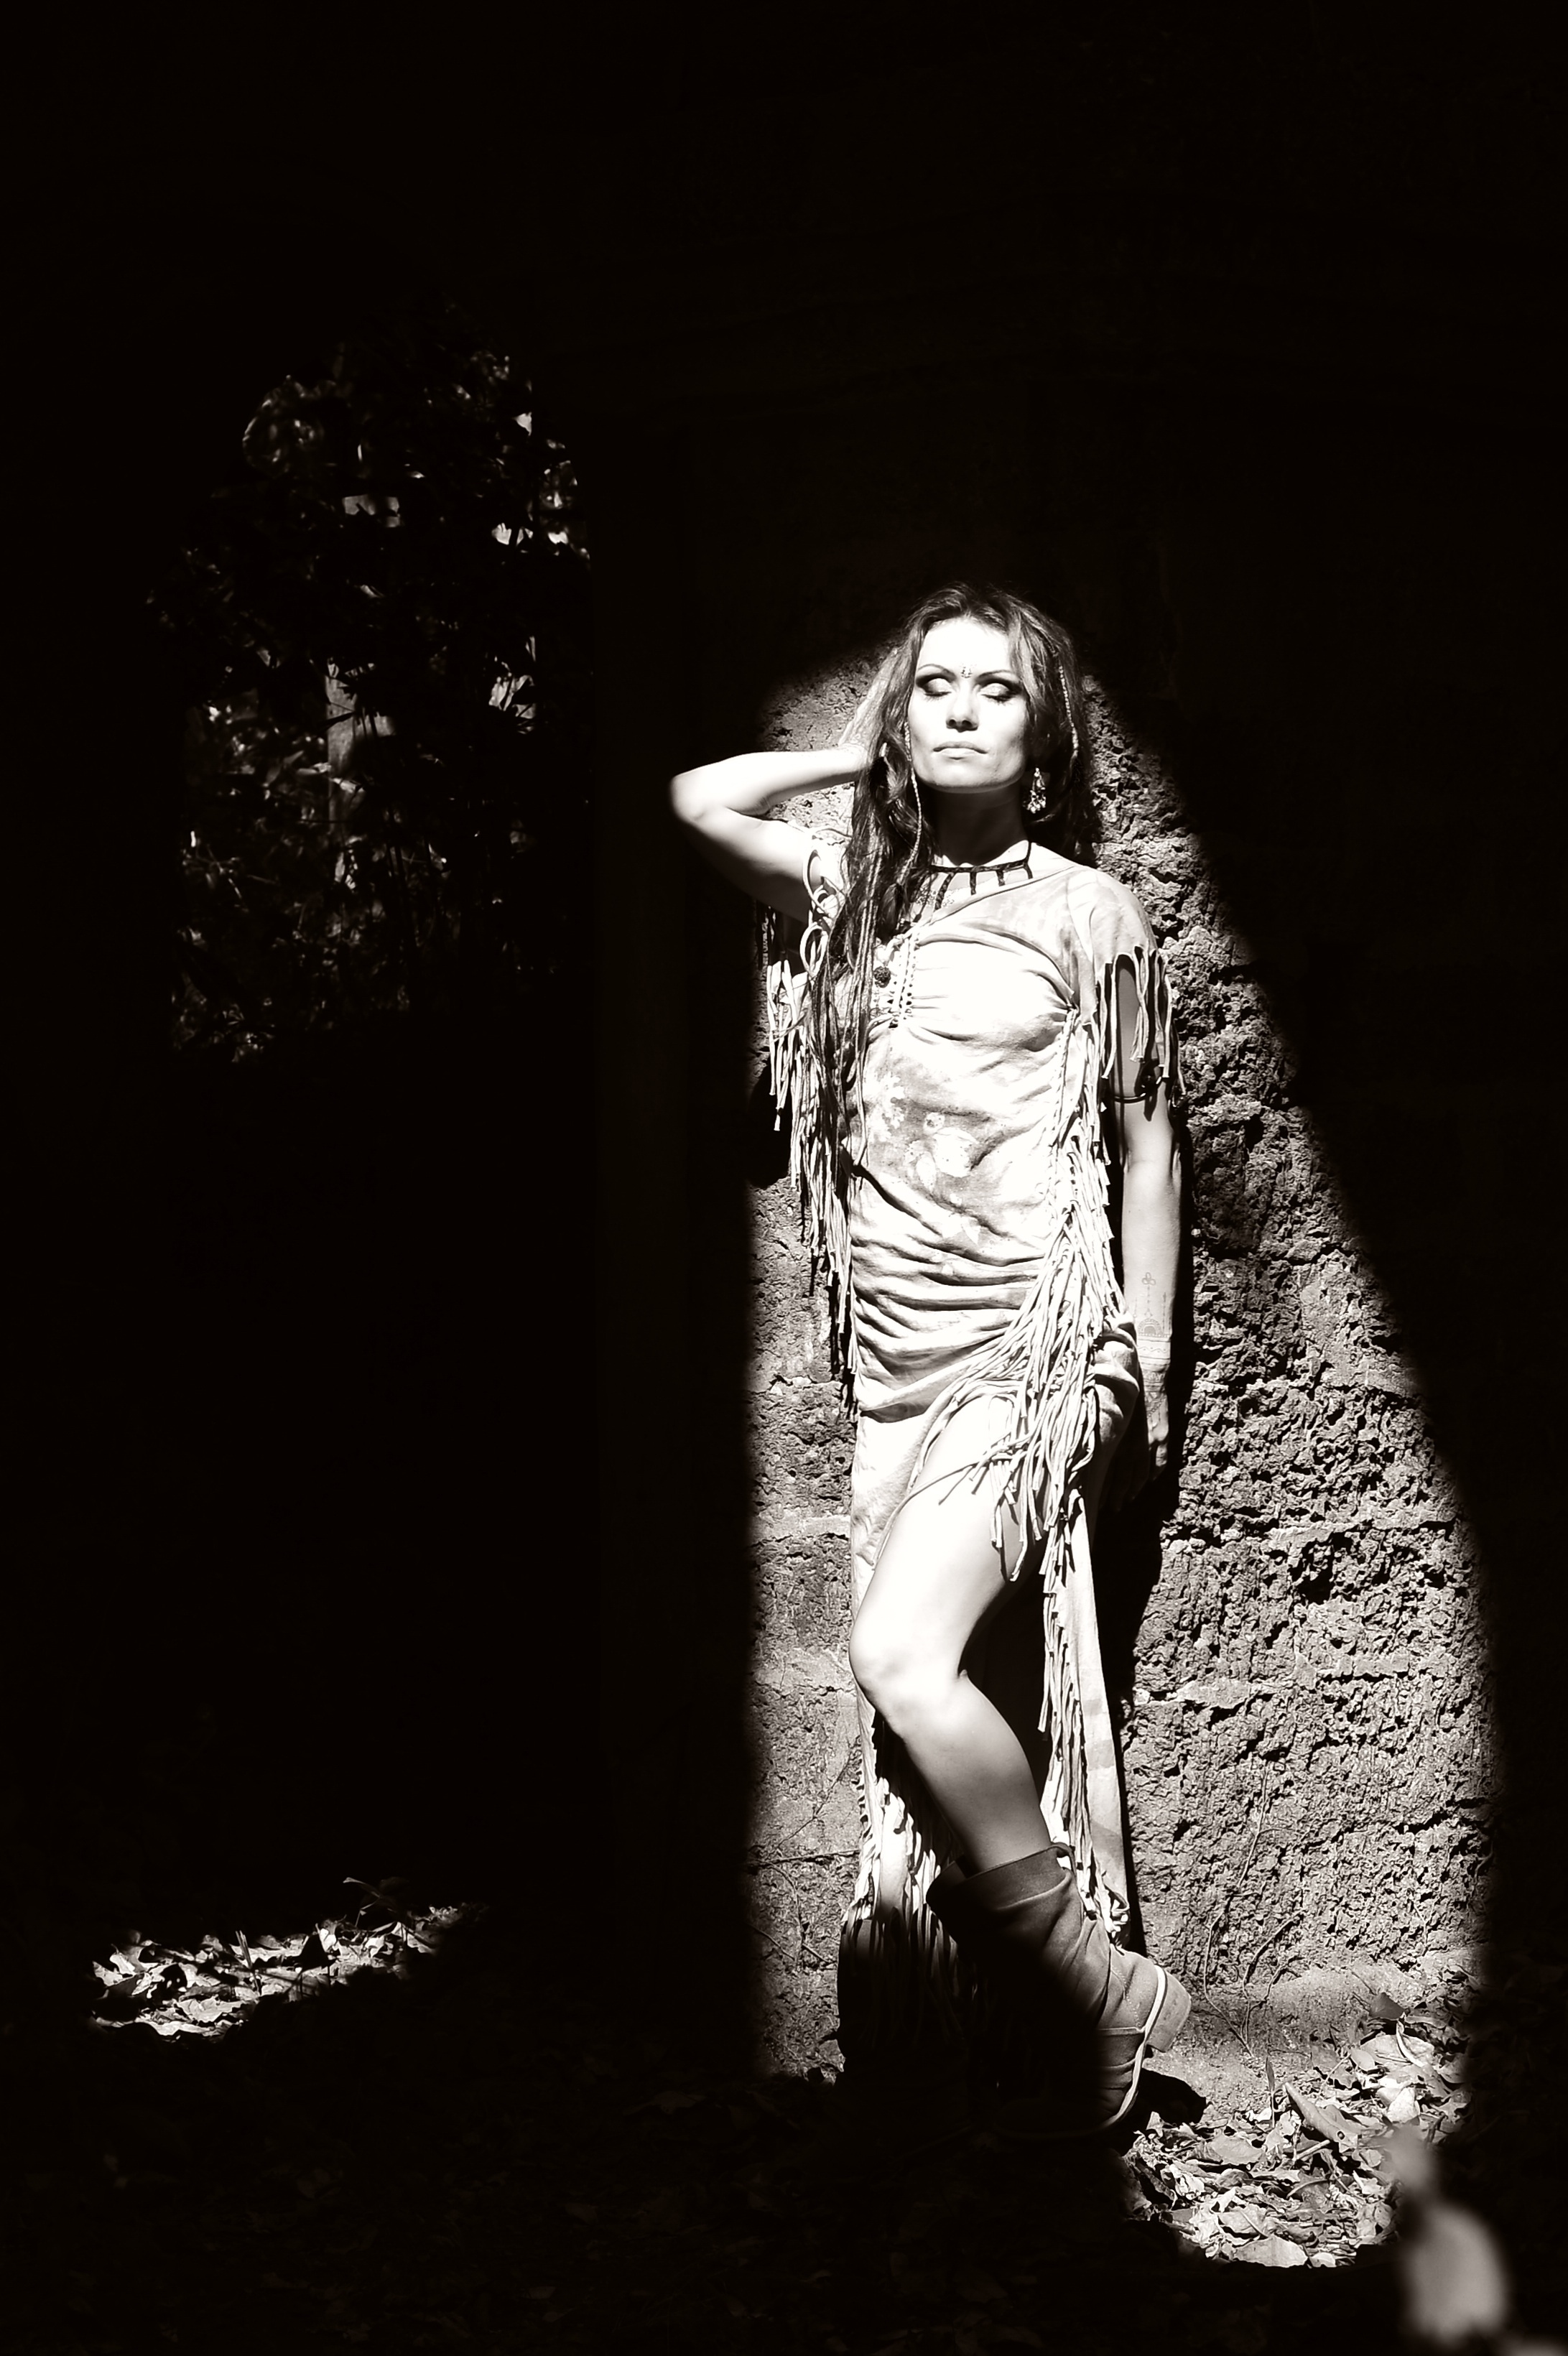
black and white, girl, white, photography, sunlight, tranquility, sadness, portrait, model, spring, darkness, fashion, silence, black, monochrome, one, dress, photograph, beauty, privacy, bliss, the ruins of the, photo shoot, light strip, abandoned house, monochrome photography, portrait photography, film noir